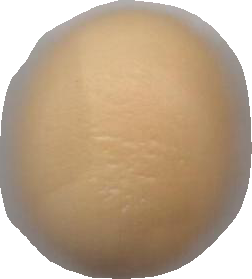
Variety: Grobogan